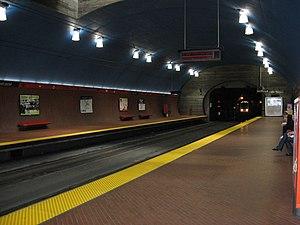
Le Muni Metro de San Francisco est un système de métro léger composé de sept lignes. Son tronçon principal se trouve sous Market Street au-dessus des lignes du BART.